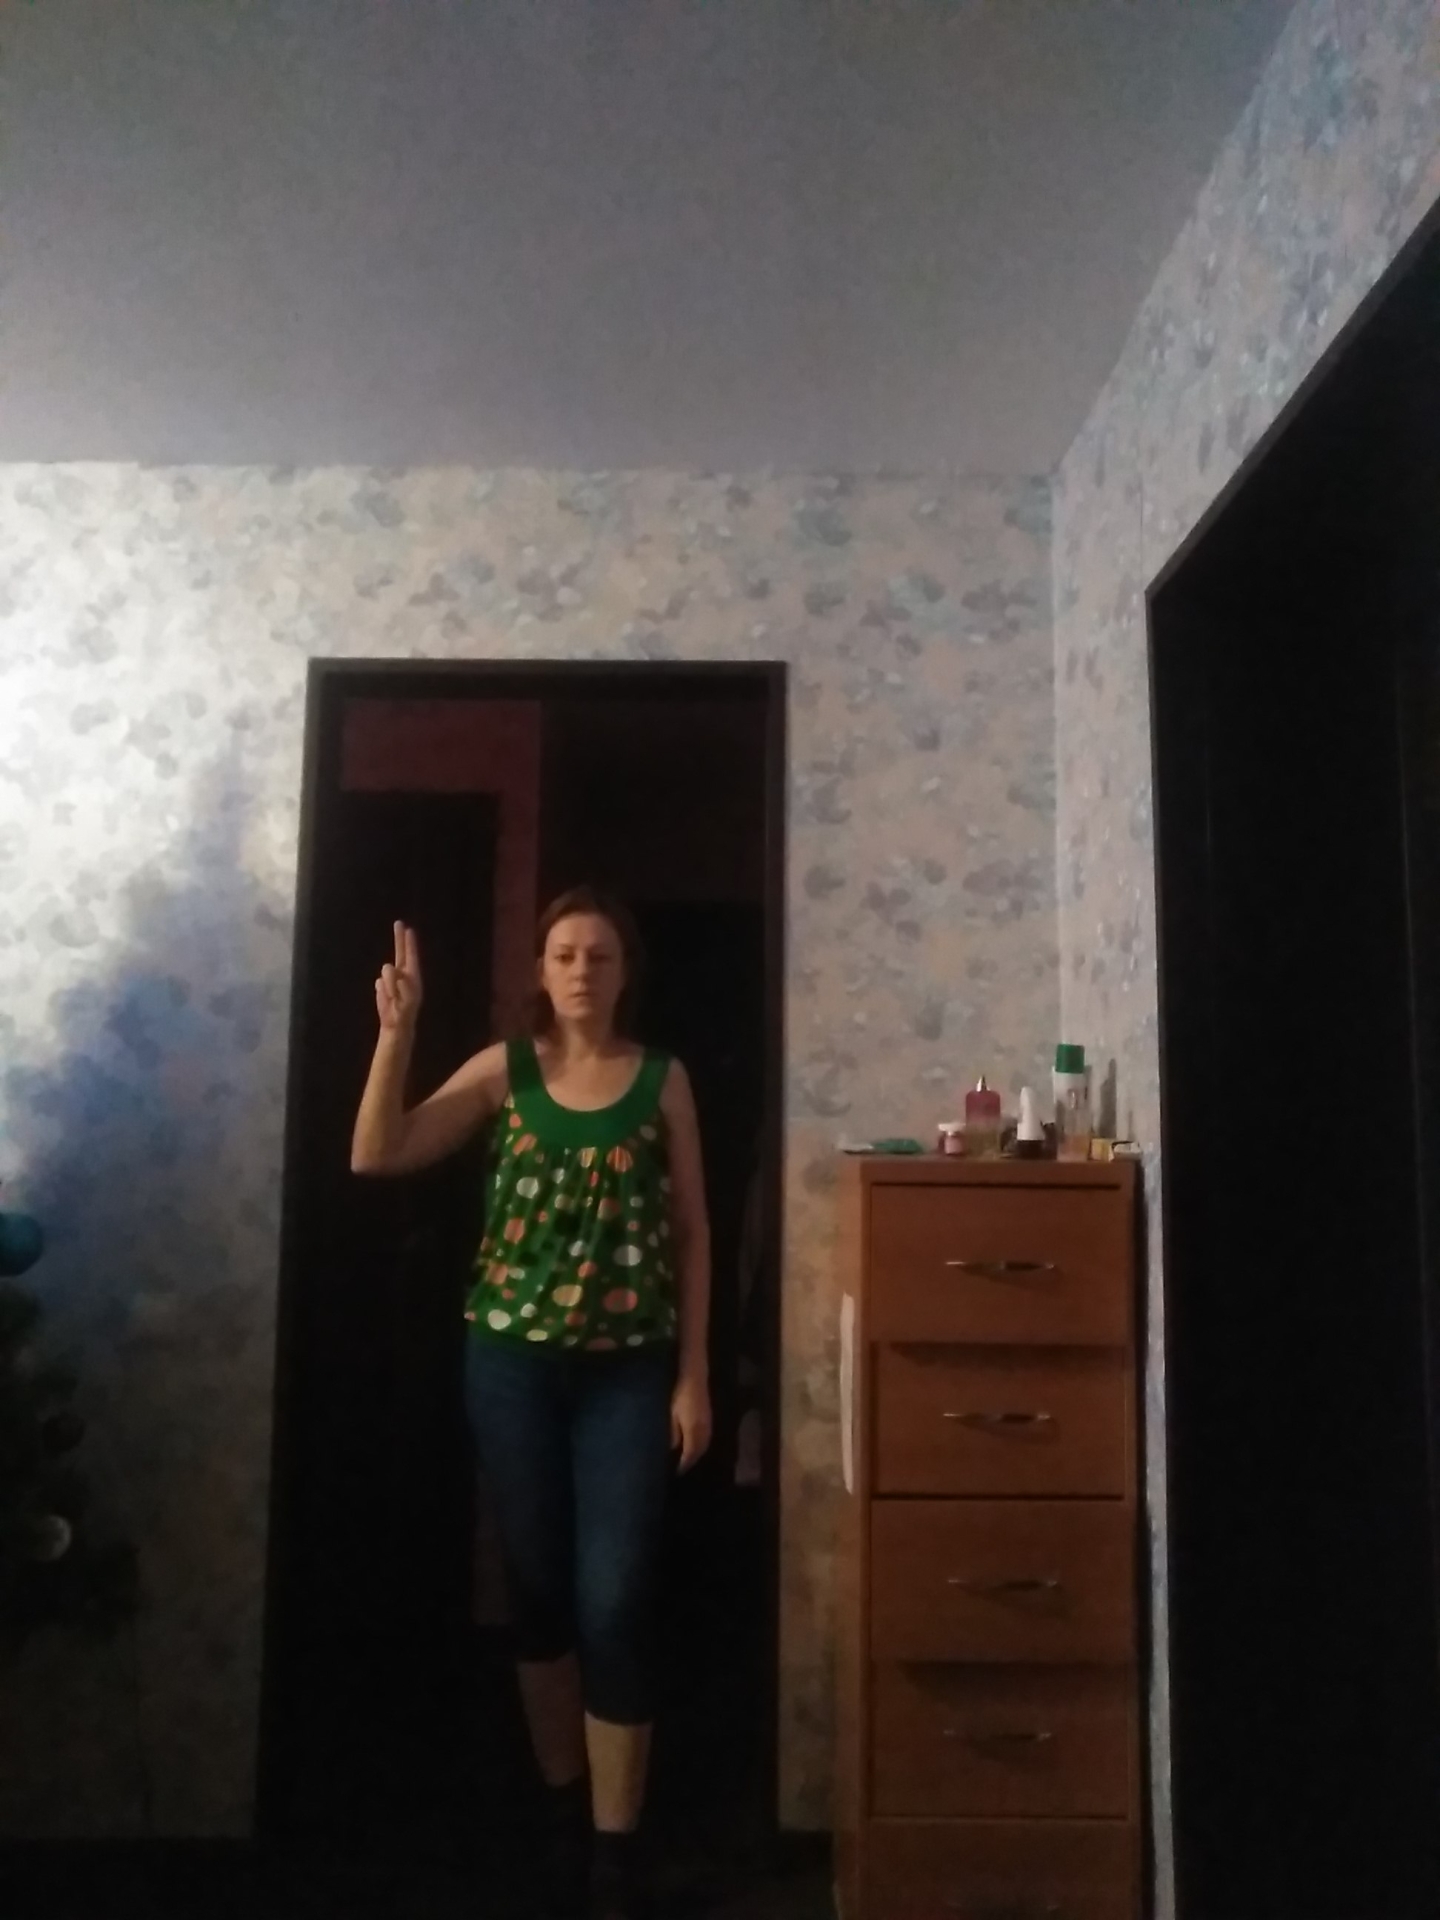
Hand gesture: two_up